Karry Dolphin

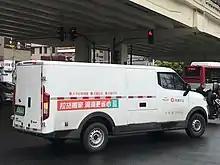
Karry Dolphin EV rear quarter

The Karry Dolphin EV was launched at the Vanke International Convention Center in Qianhai, Shenzhen on September 19, 2019. Dolphin EV is an fully electric urban logistics van by Karry, specially designed for the needs of urban logistics and distribution.